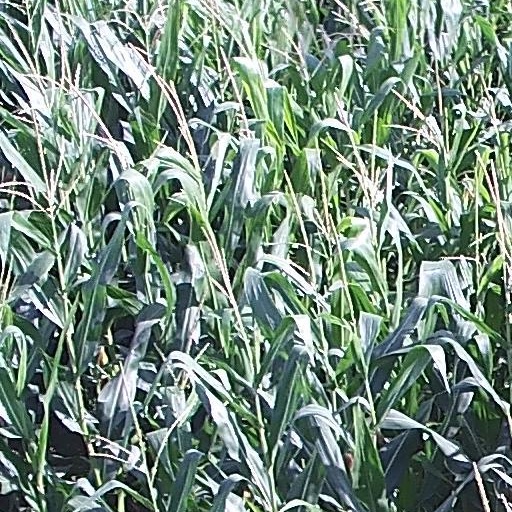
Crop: maize; corn